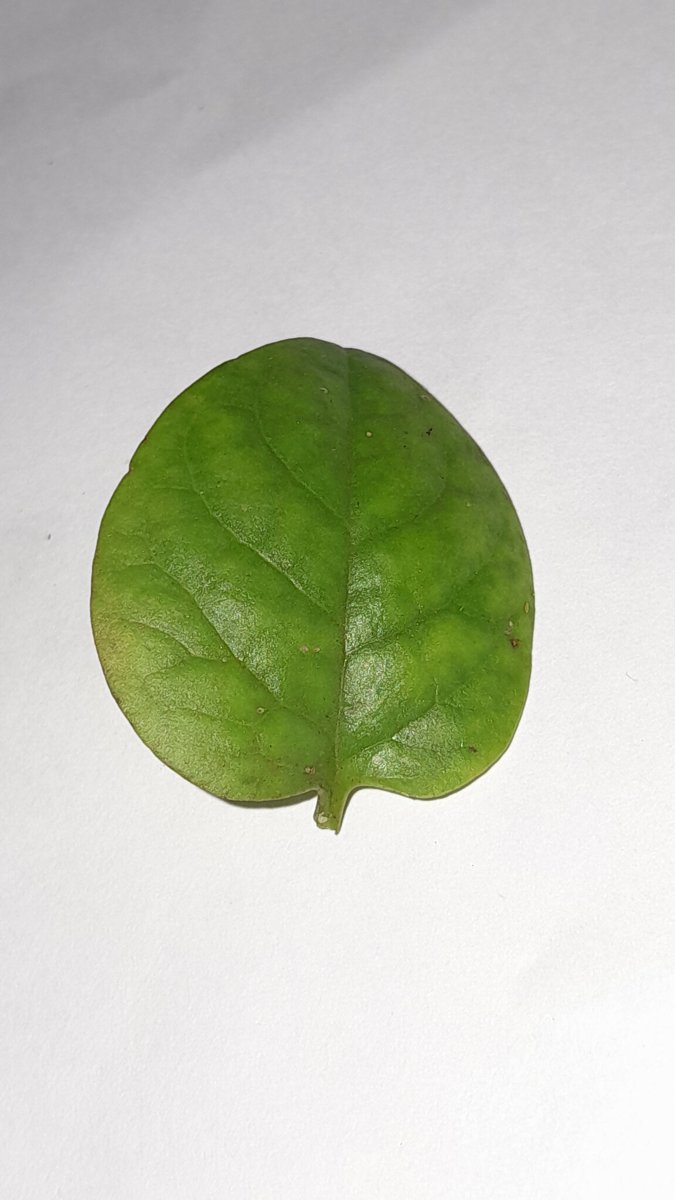
Label: Downy-Mildew